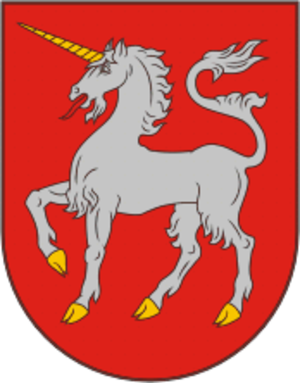
Vištytis est une ville du sud de la Lituanie au bord du Lac Vištytis. C'est une ville frontalière de l'Oblast de Kaliningrad.